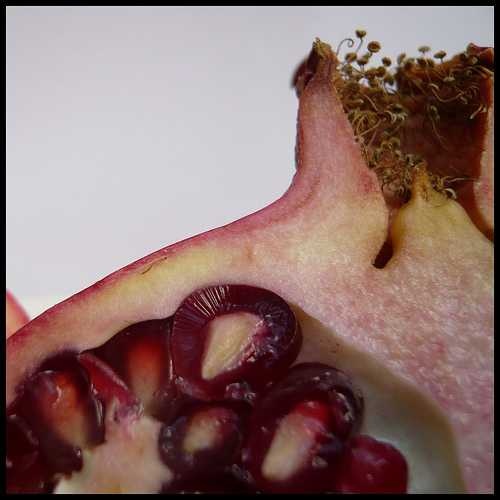
Label: Pomegranate